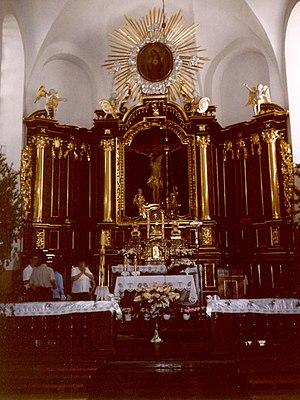
Wojsławice - est un village polonais de la gmina de Wojsławice dans le powiat de Chełm de la voïvodie de Lublin dans l'est de la Pologne.